Jean-Nicolas-Sébastien Allamand

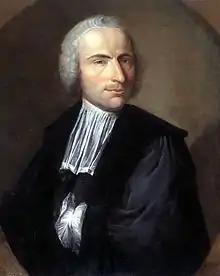
Allamand by Jan Palthe, 1751

Jean-Nicolas-Sébastien Allamand (born 18 October 1716, or, according to other sources, 18 September 1713 – died 2 March 1787) was a Swiss-born Dutch natural philosopher. He conducted early research on giraffes, using skin and bone samples sent in 1764 from South Africa.